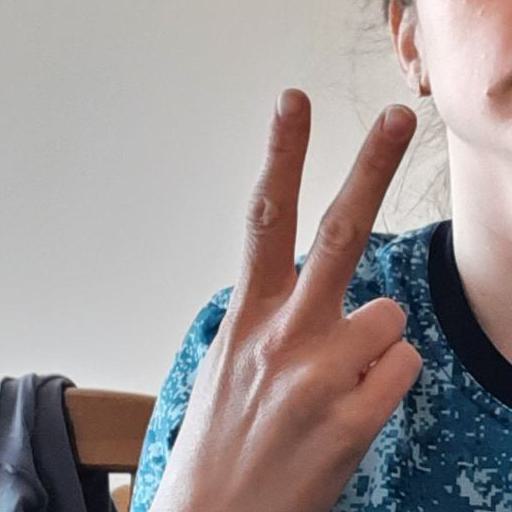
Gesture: peace_inverted